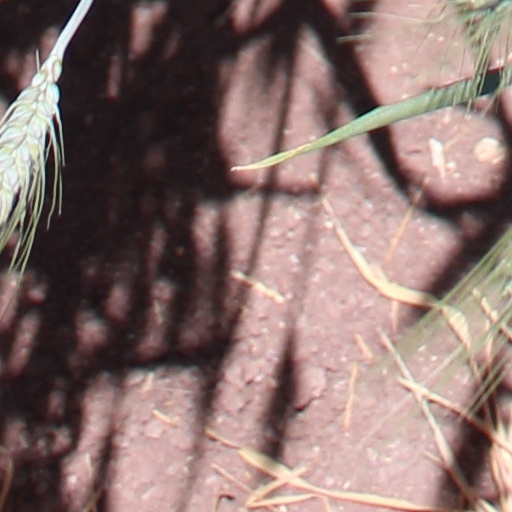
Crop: wheat